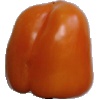
Label: Pepper Orange 1